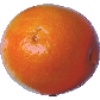
Label: Tangelo 1